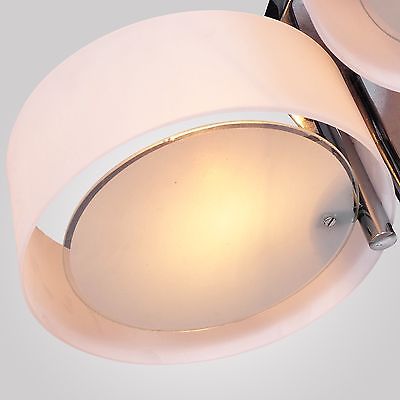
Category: lamp